Laugharne Castle

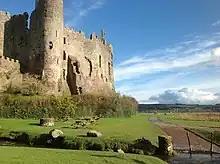
Laugharne Castle, crossing the bridge

Laugharne Castle is in Laugharne, Carmarthenshire, Wales. The castle, located on the estuary of the River Tâf, was originally established in 1116. It was rebuilt as a Norman stronghold. There have been many alterations since then, including becoming a Tudor fortified manor house in the sixteenth century. It changed hands twice during the English Civil War, being eventually captured by Parliamentary forces in 1644.